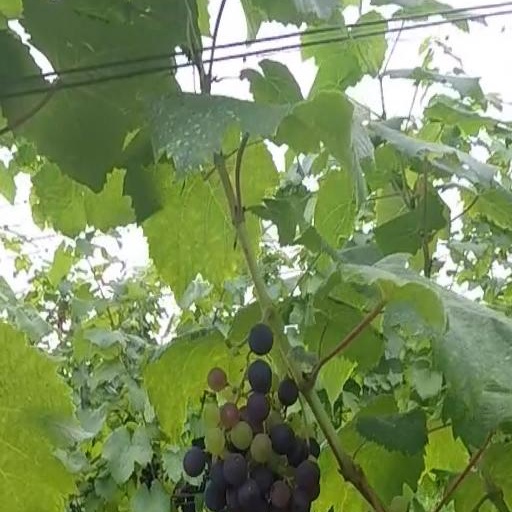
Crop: grape